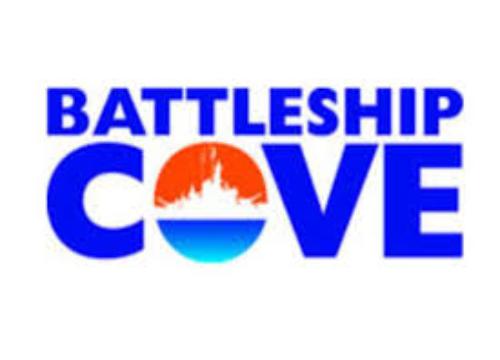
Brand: battleship
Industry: Leisure